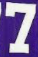
Number: 7